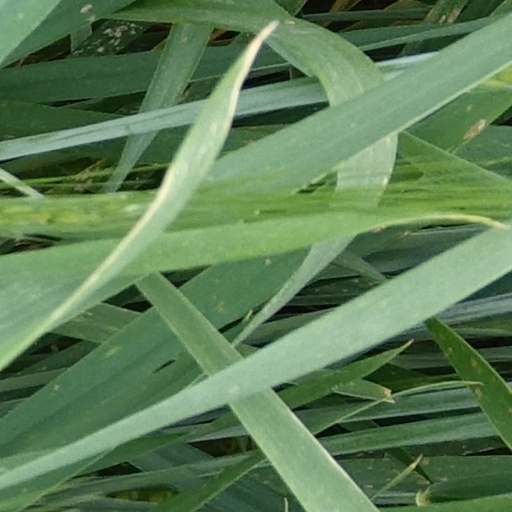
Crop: wheat